Feast of Corpus Christi

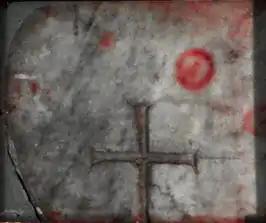
Rock of the Eucharistic Miracle in Bolsena (1263)

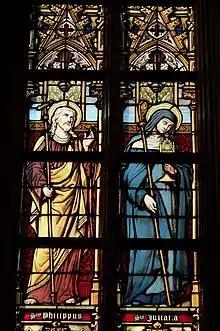
A stained glass window in the in Tongeren

The institution of Corpus Christi as a feast in the Christian calendar resulted from approximately forty years of work on the part of Juliana of Liège, a 13th-century Norbertine canoness, also known as Juliana de Cornillon, born in 1191 or 1192 in Liège, Belgium, a city where there were groups of women dedicated to Eucharistic worship. Guided by exemplary priests, they lived together, devoted to prayer and to charitable works. Orphaned at the age of five, she and her sister Agnes were entrusted to the care of the Augustinian nuns at the convent and leprosarium of Mont-Cornillon, where Juliana developed a special veneration for the Blessed Sacrament.